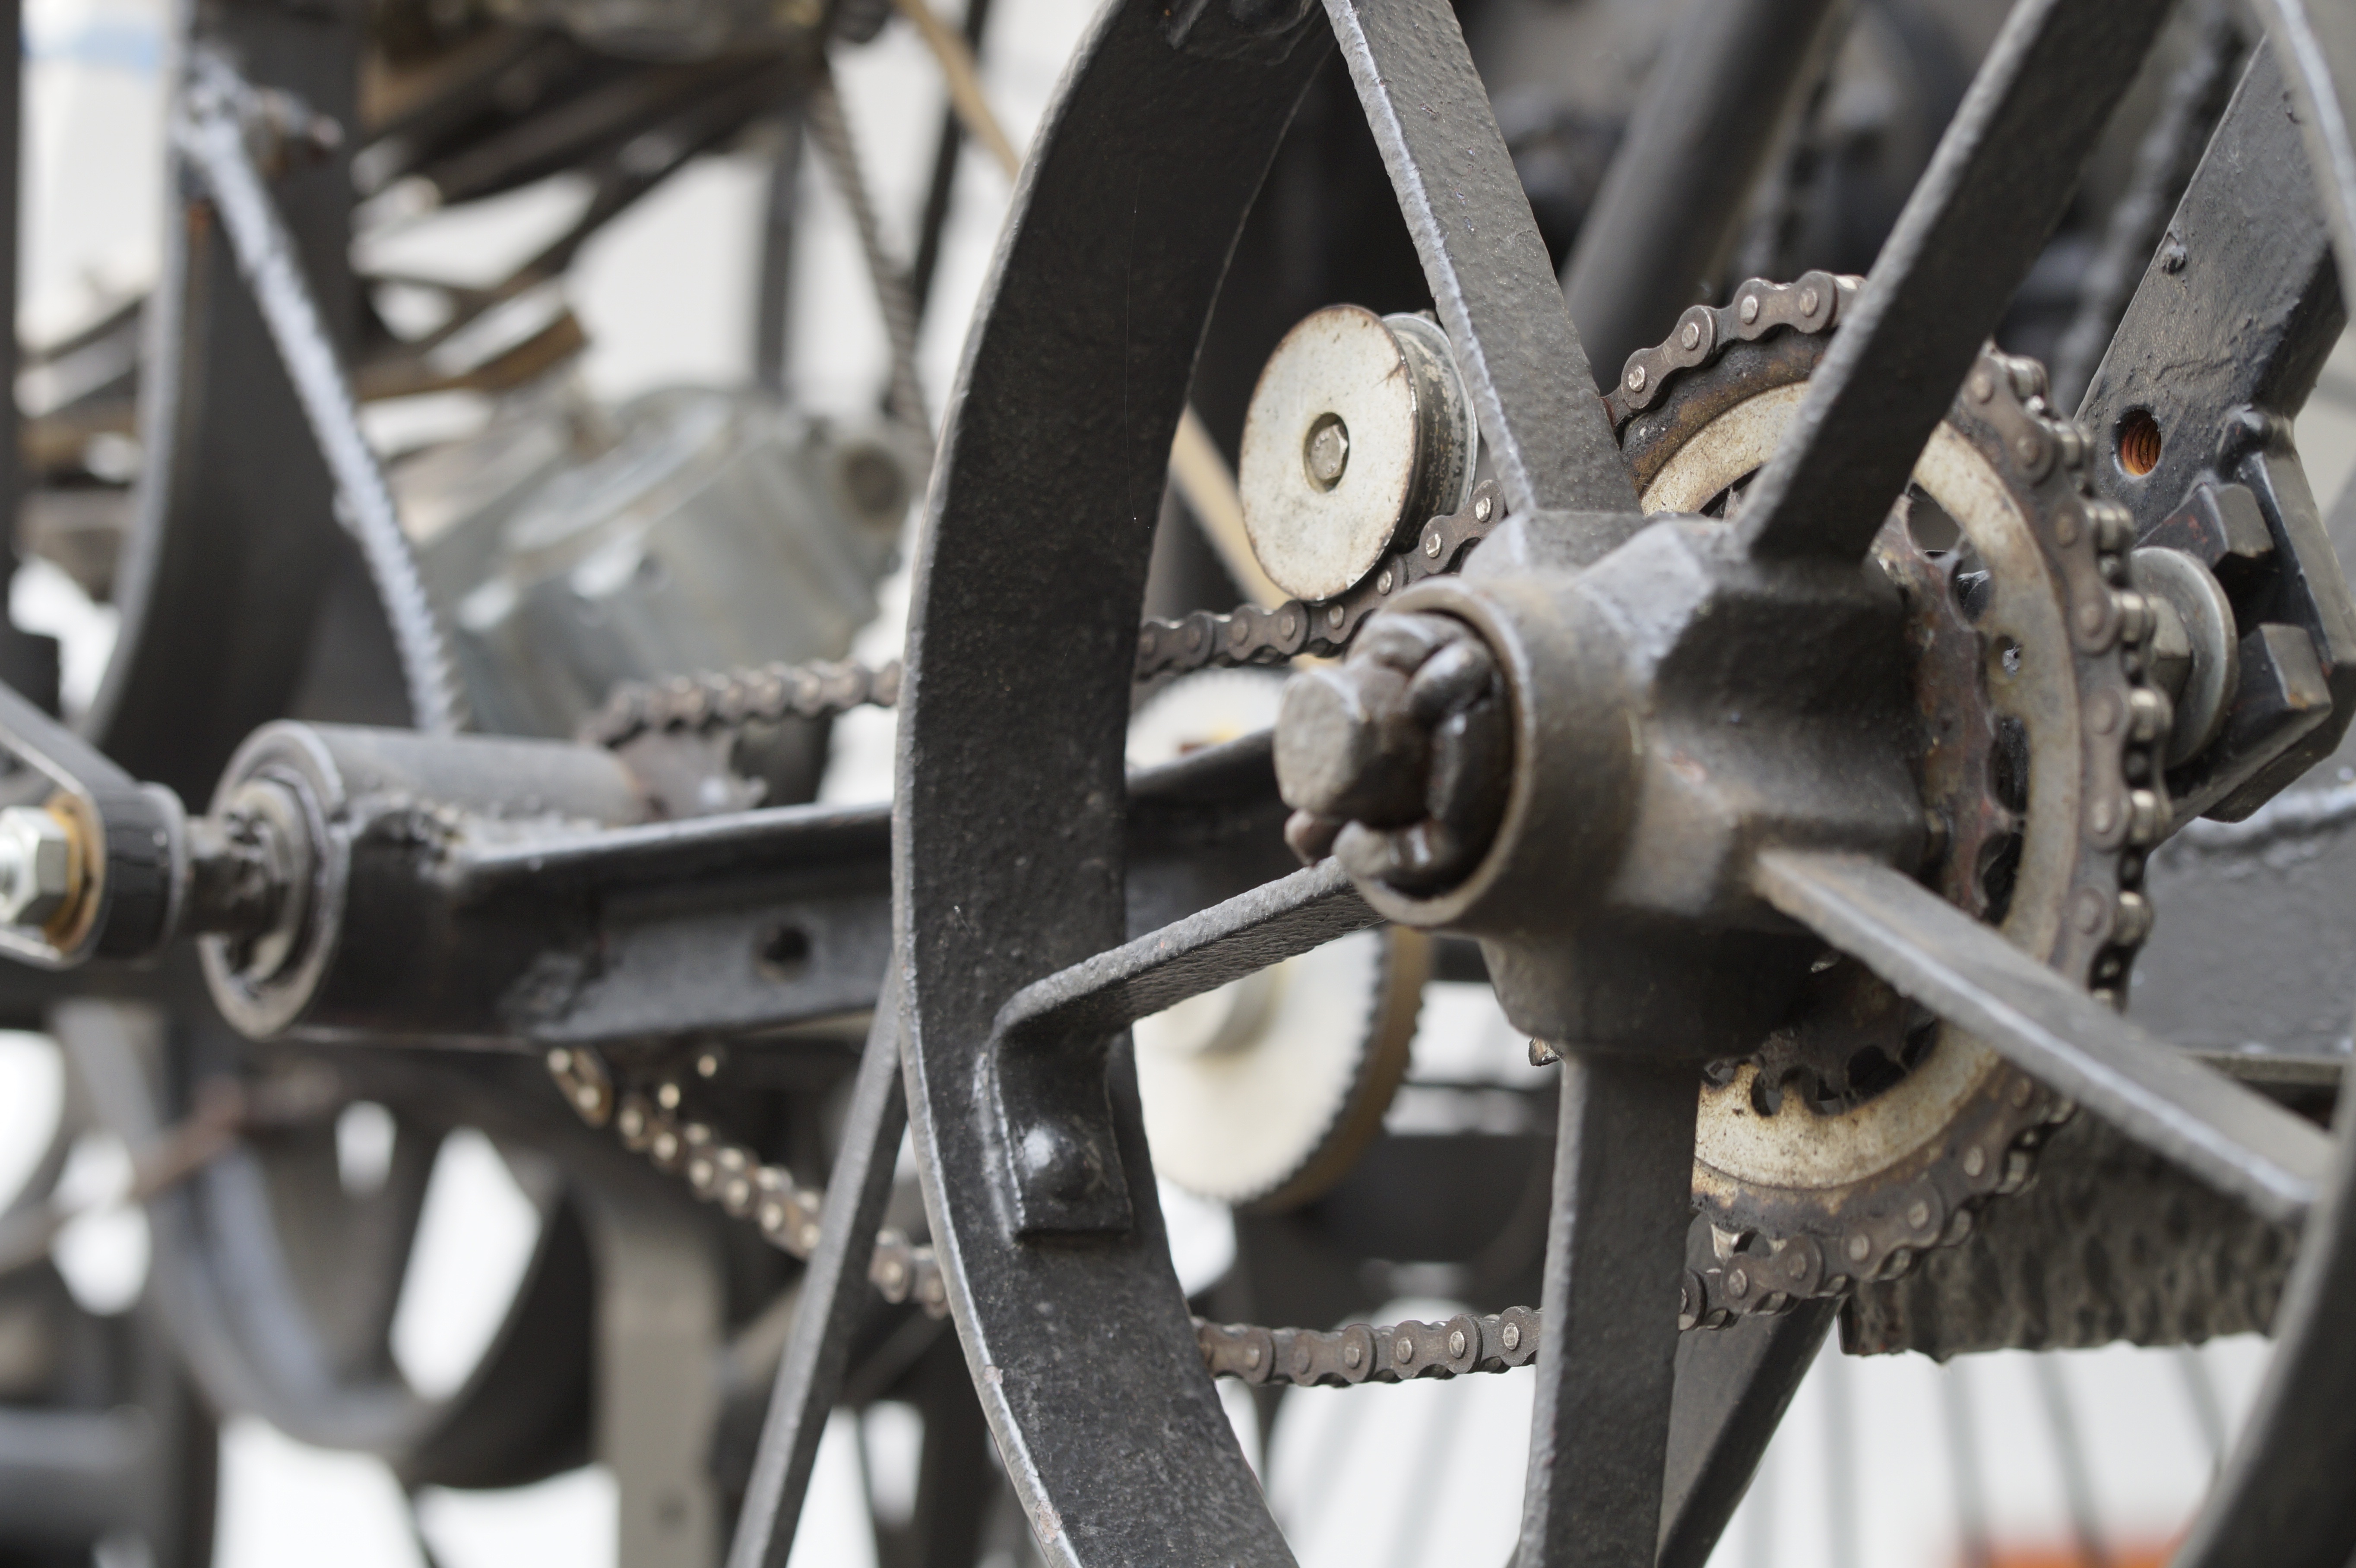
wheel, chain, bicycle, vehicle, gear, motorcycle, metal, machine, sports equipment, mountain bike, art, wheels, installation, freeride, assembled, land vehicle, automobile make